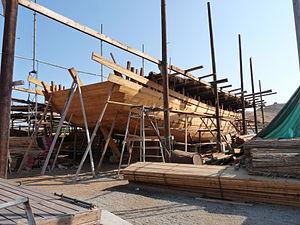
Chantier naval (fabrication et réparation de boutres) à Sur (Oman)
Sour est une ville et un port maritime du nord-est du Sultanat d'Oman. Situé sur le Golfe d'Oman, Sour hérite d'un passé tourné vers la mer
Les chantiers de boutres de Sour sont des chantiers navals artisanaux du Sultanat d'Oman qui perpétuent la tradition séculaire de construction de boutres du port de Sour, dans la région Ash Sharqiyah. Au nombre de sept, ces chantiers clôturés se trouvent à 4 km de la ville, sur une lagune, et leur visite est pratiquement incontournable pour le touriste venu dans la région. En effet, la valorisation actuelle de cette activité s'inscrit dans une politique volontariste de construction de l'imaginaire national qui donne délibérément une place de choix au patrimoine maritime.